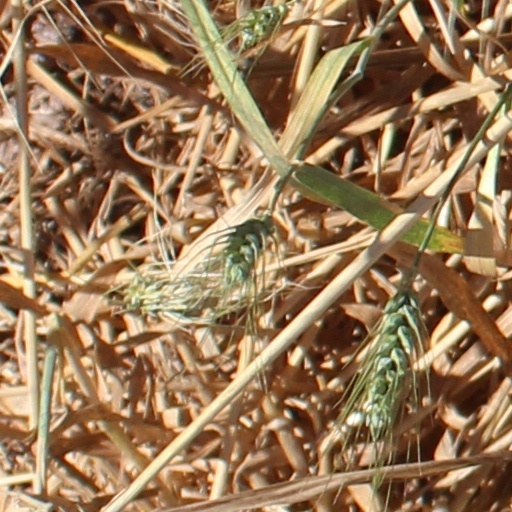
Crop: wheat